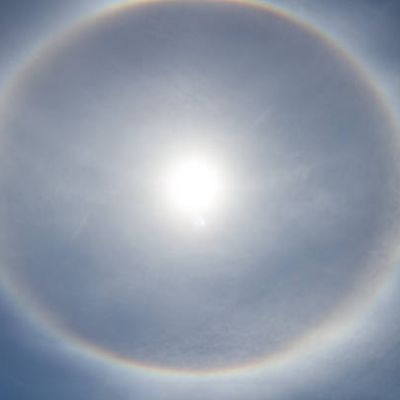
Cloud type: Cirrostratus (Cs)